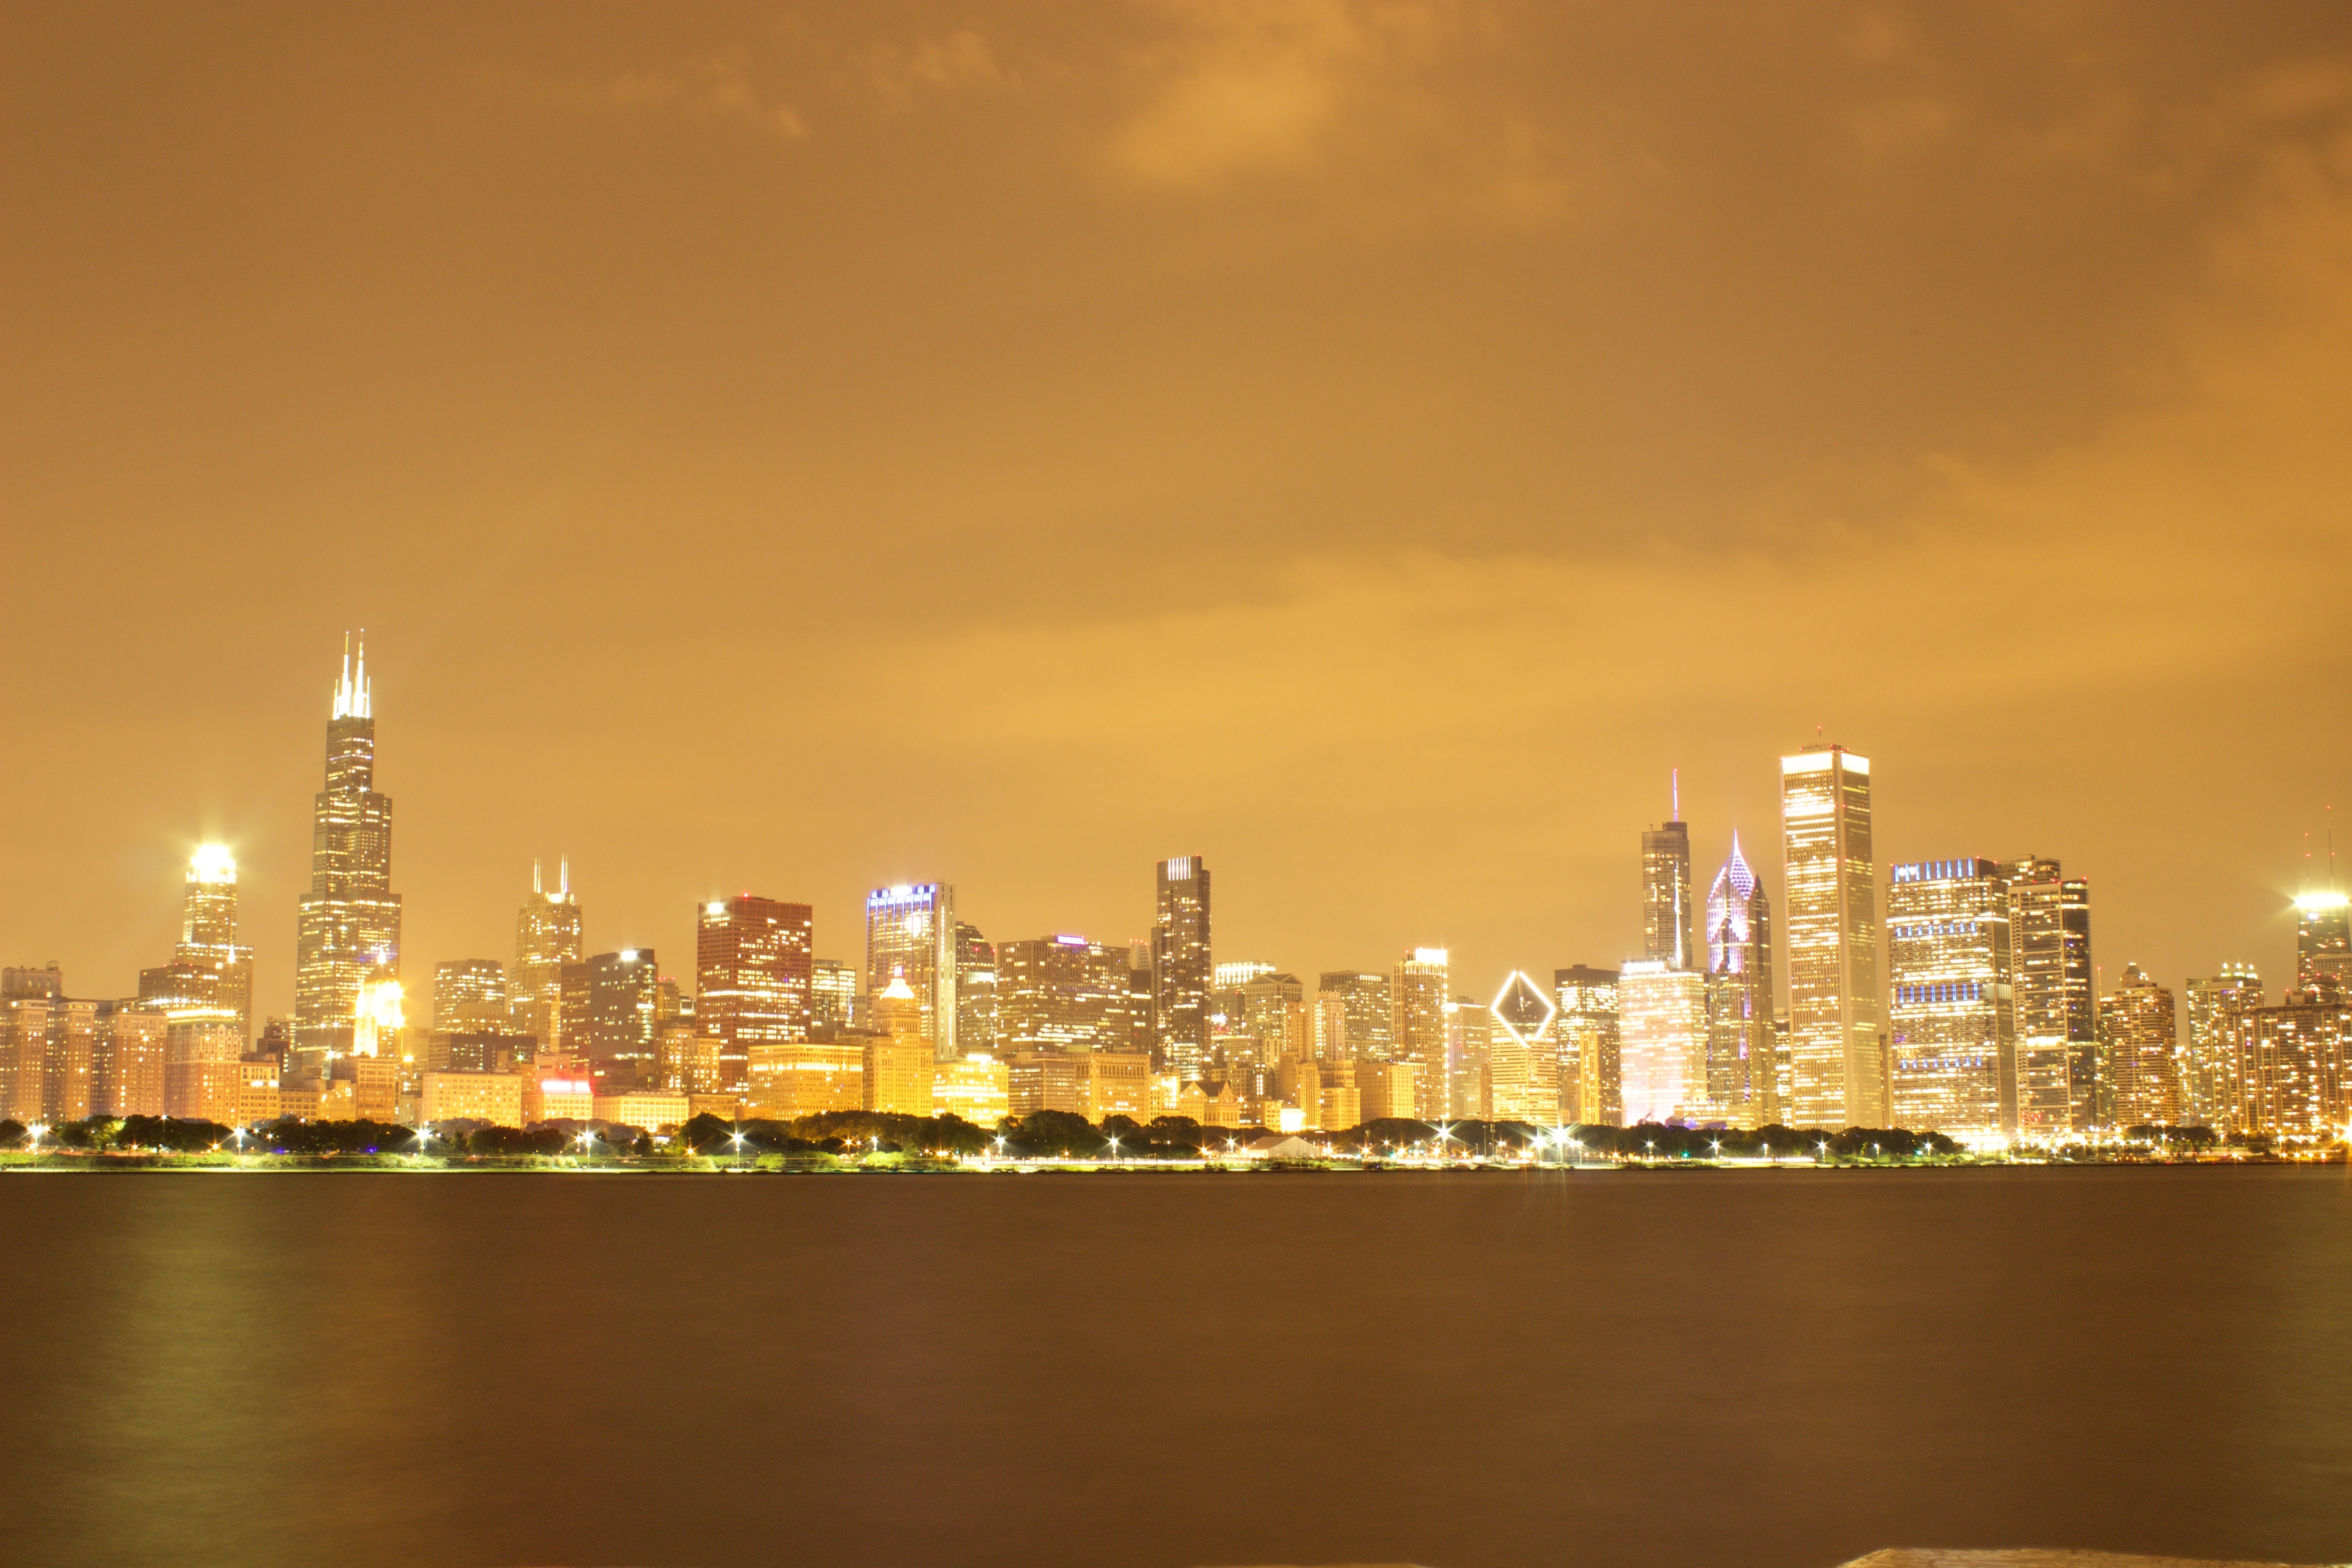
water, horizon, architecture, structure, skyline, night, lake, building, city, skyscraper, cityscape, downtown, travel, dusk, evening, reflection, high, tower, landmark, chicago, outdoors, illinois, michigan, metropolis, urban area, geographical feature, human settlement, metropolitan area